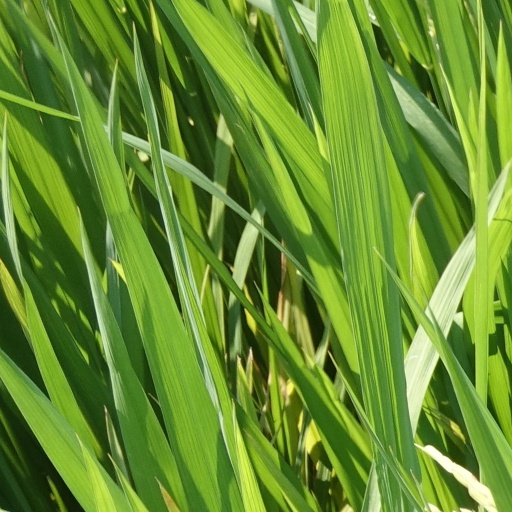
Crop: rice